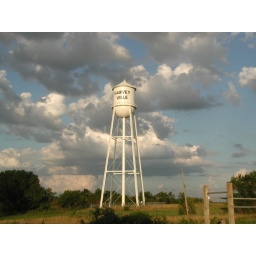
Harveyville water tower in the evening, July 11, 2010